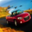
Label: automobile